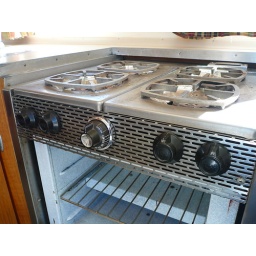
Original stove with oven is in working condition.